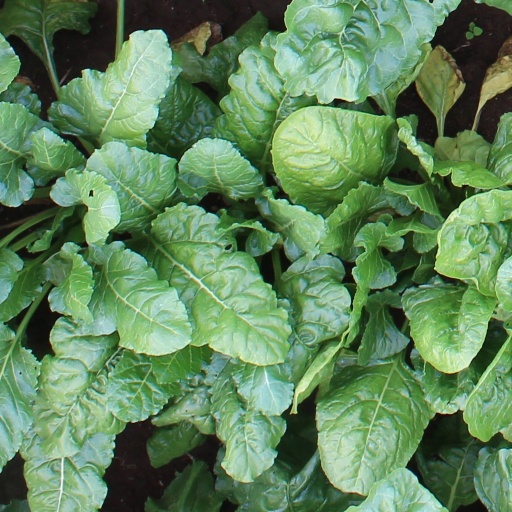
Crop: sugar beet